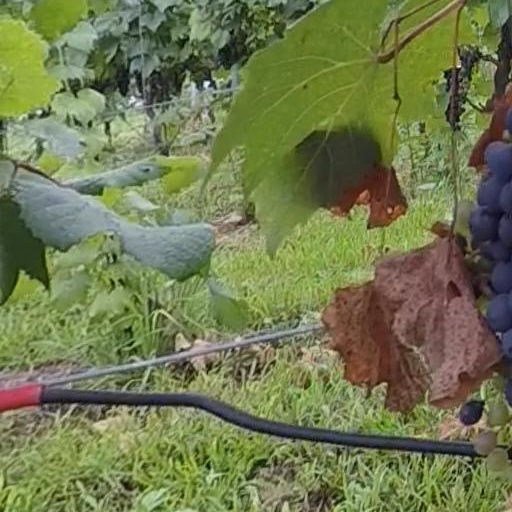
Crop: grape